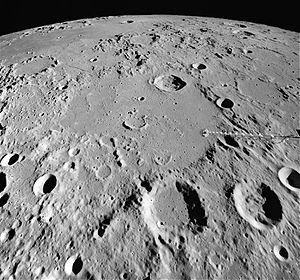
Objectif Lune est le seizième album de bande dessinée des Aventures de Tintin. Sa prépublication dans les pages du journal Tintin se confond avec celle de l’album suivant, On a marché sur la Lune. C'est d'ailleurs uniquement sous ce dernier titre que l'aventure est présentée. 24 planches sont prépubliées du 30 mars 1950 au 7 septembre 1950 puis 93 autres du 9 avril 1952 au 30 décembre 1953. L’album paraît en 1953.
Le cirque Hipparque ou cratère Hipparchus est le vestige dégradé d'un ancien cratère lunaire. Dénommé ainsi en 1651 par Giovanni Battista Riccioli en l'honneur d'Hipparque, l'astronome et mathématicien grec, il est situé au sud-est de Sinus Medii, près du méridien central de la face visible de la Lune. Au sud se trouve le proéminent cratère Albategnius, et au sud-ouest s'étend le cratère Ptolemaeus, d'une taille comparable au cirque Hipparque. Le cratère Horrocks s'étend sur la totalité de la crête nord-est. Le cratère Halley est relié à la crête sud, et le cratère Hind s'étend au sud-est. Au nord-nord-est se trouve le cratère Pickering et le cratère Saunder se trouve à la crête nord-est. Le cratère Réaumur est visible au sud-est.